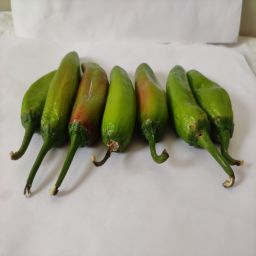
Crop: New Mexico Green Chile
Quality: Ripe